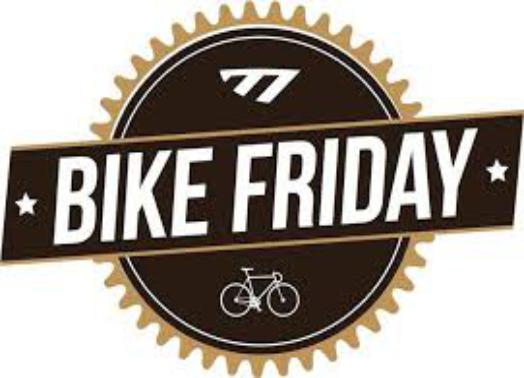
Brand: bike friday
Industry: Transportation